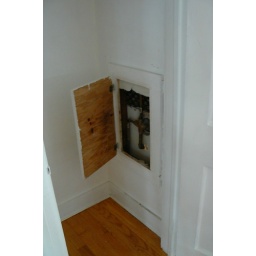
Turns out the weird door leads to the plumbing in the bathroom